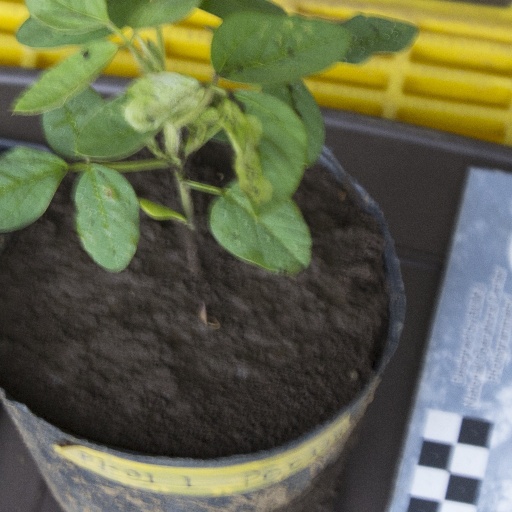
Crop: soybean